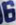
Number: 6